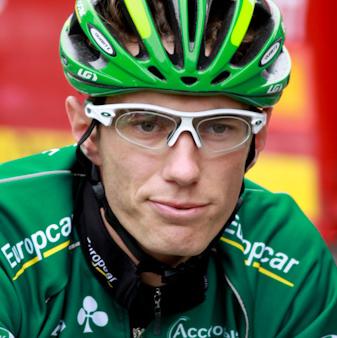
Age: 24